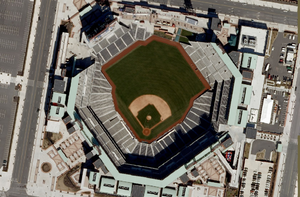
Le Citizens Bank Park est un stade de baseball situé dans le sud de Philadelphie près du Lincoln Financial Field et du Wachovia Center en Pennsylvanie.